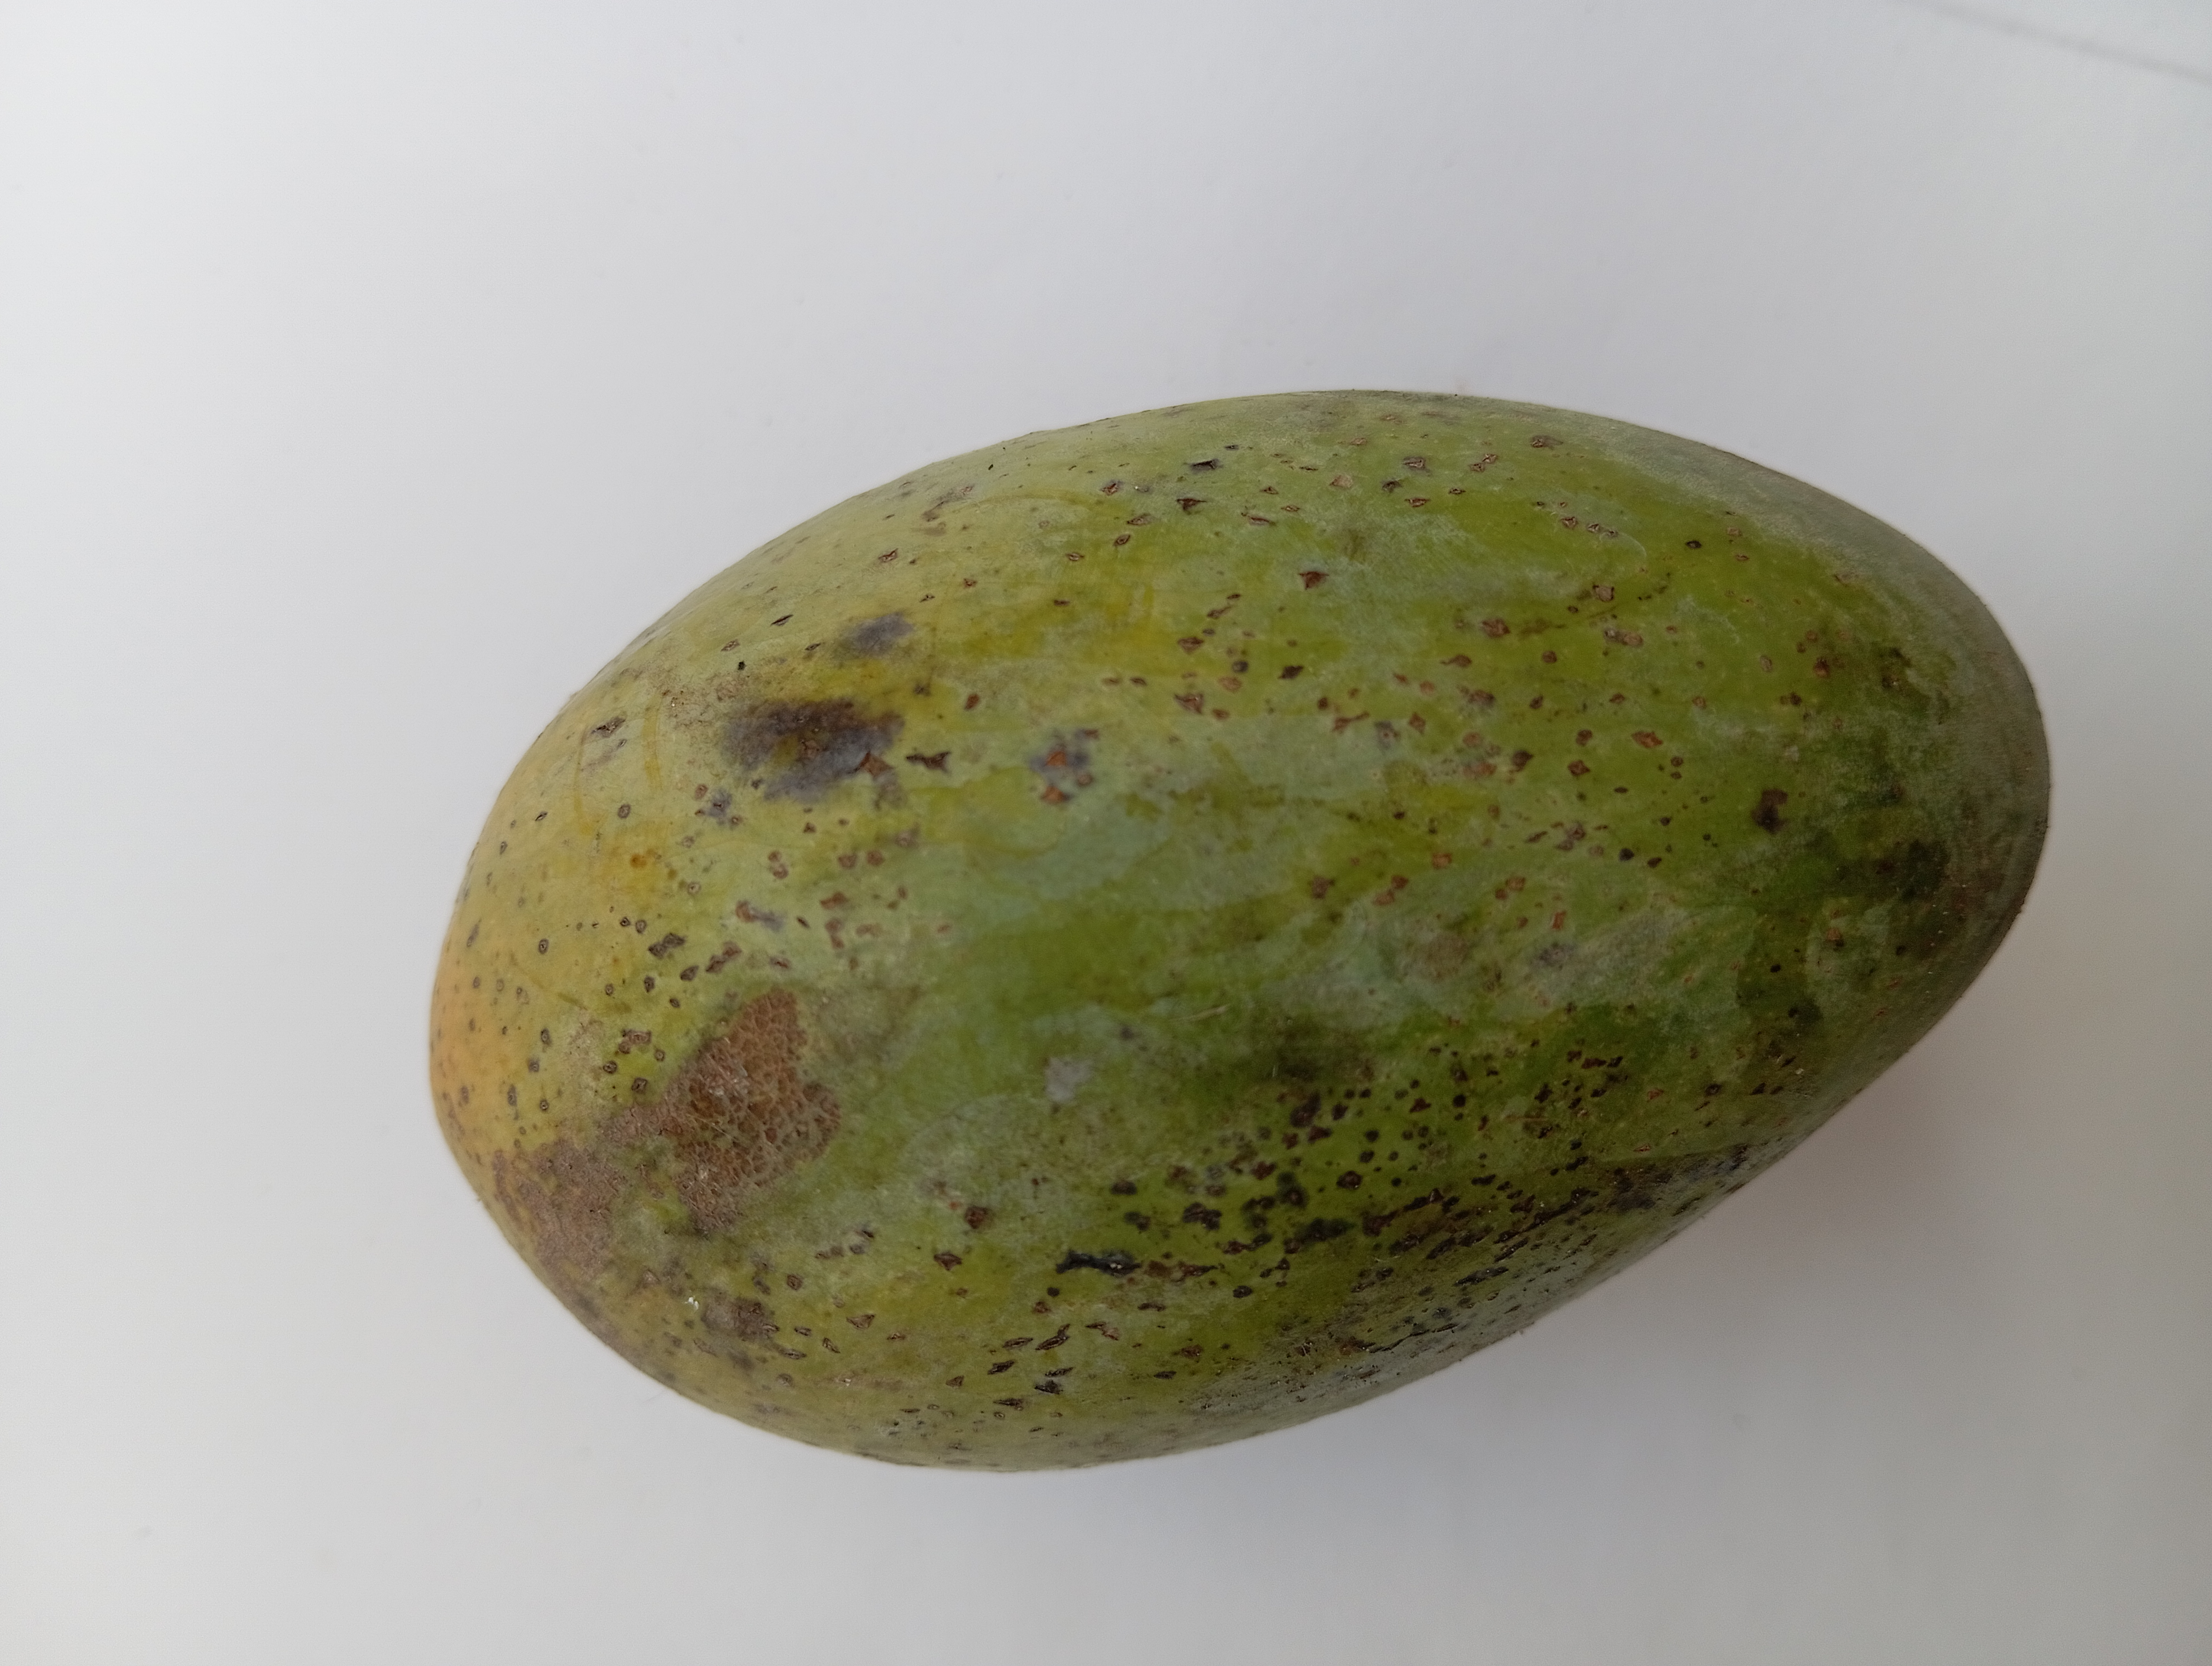
Mango variety: Amrapali